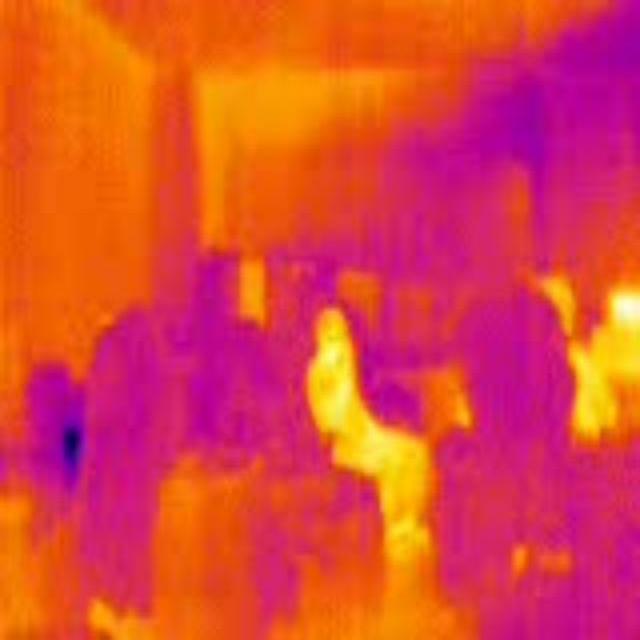
Detected objects:
label: person
label: person